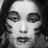
Emotion: neutral